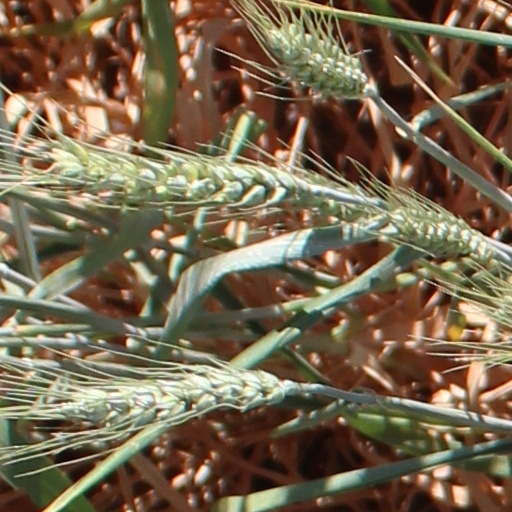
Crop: wheat